Nesset Parsonage

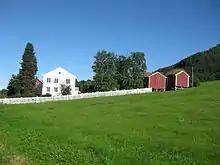
The Nesset Parsonage in 2010

The Nesset Parsonage lies southwest of the village of Eidsvåg on the south side of Langfjorden in Molde Municipality in Møre og Romsdal county, Norway. The parsonage is located on a small farm and it was the home of the priest for Nesset Church. Historically, Nesset Church was the main church for the parish of Nesset Municipality (which became part of Molde Municipality in 2020).